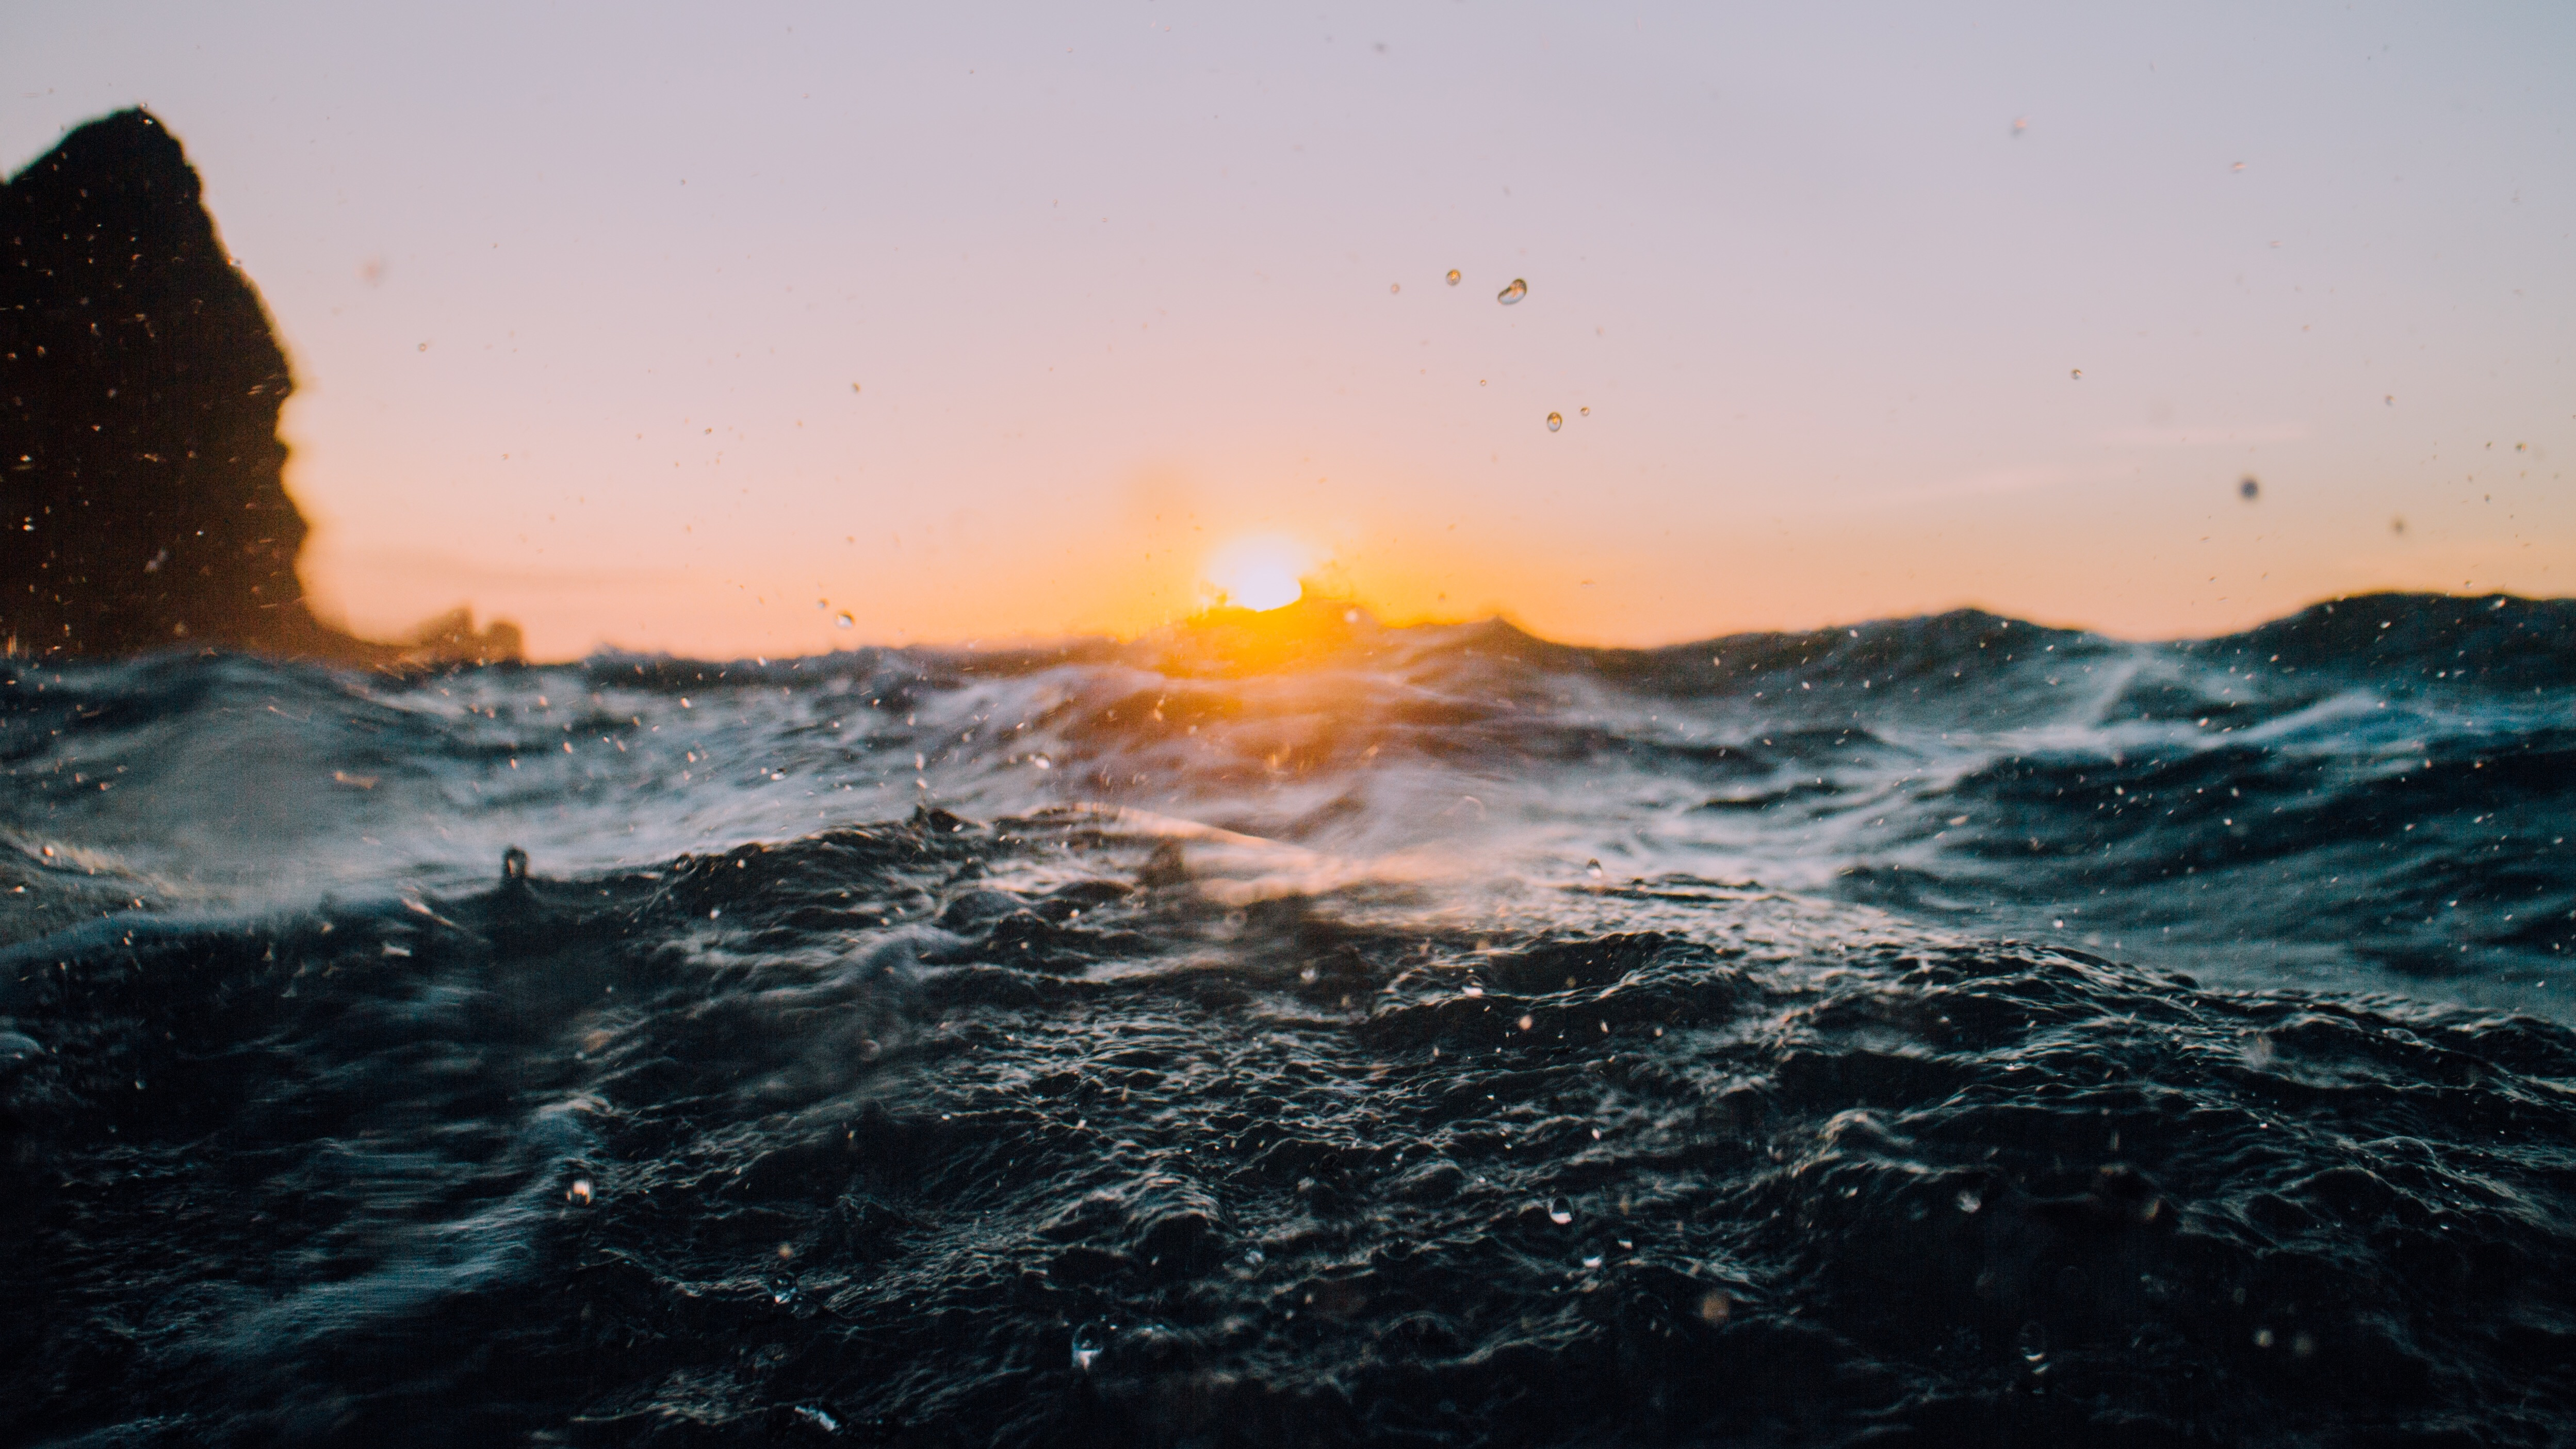
sea, coast, water, ocean, horizon, sunrise, sunset, shore, wave, dawn, dusk, spray, terrain, cape, geological phenomenon, wind wave